Customs House Museum and Cultural Center

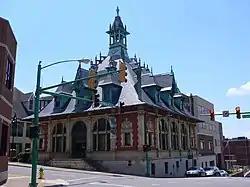
Now known as the Customs House Museum and Cultural Center

The Customs House Museum and Cultural Center is Tennessee's second largest general interest museum. It features fine art, history, and children's exhibits. It is located in Clarksville, TN's Downtown District on 200 South 2nd Street. It was listed on the National Register of Historic Places in 1972 as Clarksville Federal Building. It was established in 1984 as the Clarksville Montgomery County Museum.